James Wolfensohn

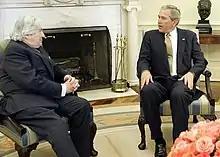
Wolfensohn (left) with U.S. President George W. Bush in the Oval Office, 2005.

He then returned to Australia, where he worked for various banking institutions, including Darling & Co. In the late 1960s, he became a director of Darling's major shareholder J. Henry Schroder & Co, a London-based investment bank. He was a senior executive in the London office before becoming managing director of the bank's New York City office from 1970 to 1976. He later became a senior executive at Salomon Brothers. In 1979, together with Chrysler Corporation's then chief executive officer Lee Iacocca and then President of the New York Fed Paul A. Volcker, who later became Chairman of the Board of Governors of the Federal Reserve System, Wolfensohn helped orchestrate the rescue of Chrysler from the verge of bankruptcy. In what has been described as the largest corporate bailout at that time, in addition to his banking skills he is noted to have played a role in smoothening a cultural rift between Lee Iacocca and Japanese Bankers, who went on to invest more than $600 million in the company.